Kilmun Parish Church and Argyll Mausoleum

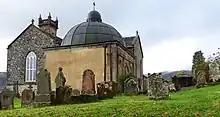
The Argyll Mausoleum at Kilmun Parish Church

St Munn's is built of snecked, squared sandstone rubble with ashlar dressings. The roof is made of grey slate. The main body of the church is on a T-shaped floor plan, with the nave extending to the north.